2007 Isle of Man TT

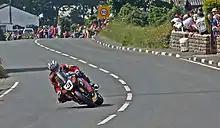
Senior TT winner John McGuinness at Rhencullen

The 2007 Isle of Man Tourist Trophy was the Centenary race event held from 26 May to 8 June 2007.